March of Fermo

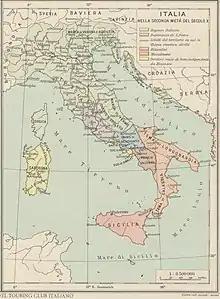
Italy in the second half of 10th century; "Marca di Fermo" is clearly visible

The relationship of the March of Fermo to earlier administrative divisions is uncertain. By the 12th century it had been merged with the March of Ancona. The name continued in use to describe the province around Fermo and in this way formed one of the marches that gave the region of Marche its name.